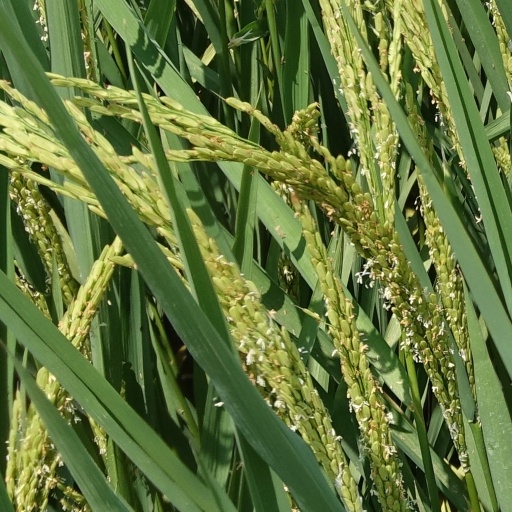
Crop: rice